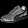
Label: Sneaker